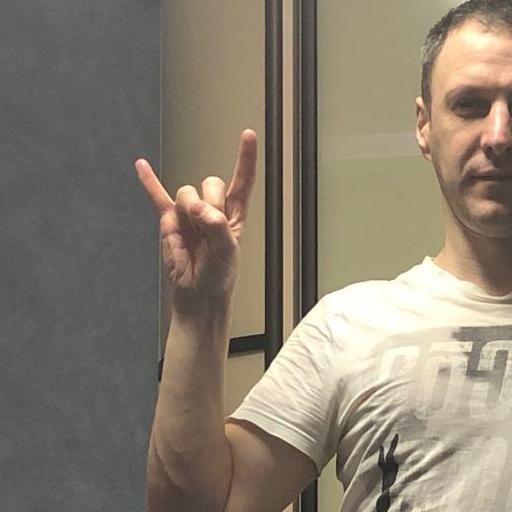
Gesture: rock